Mouillac, Gironde

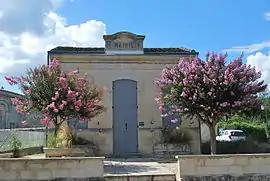
The town hall in Mouillac

Mouillac is a commune in the Gironde department in Nouvelle-Aquitaine in southwestern France.